Harold Lloyd Jr.

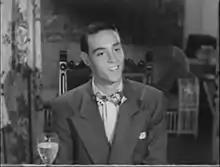
Harold Lloyd Jr. in "The Flaming Urge"

The third child and only son of the silent film comedian Harold Lloyd and former actress Mildred Davis, Lloyd made several B-movies in the 1950s and 1960s, including "The Flaming Urge" (1953) (one of only two starring roles) and "Frankenstein's Daughter" (1958). In 1959, he had a role in the film "Girls Town", which features Charles Chaplin Jr., son of famous silent movie comedian Charlie Chaplin. He was given production roles in the compilations of his father's films, released in the early 1960s. As a singer, he performed in several films, had moderate successes in cabaret in Hollywood and elsewhere, and released an album of romantic ballads in 1965 titled "Intimate Style".